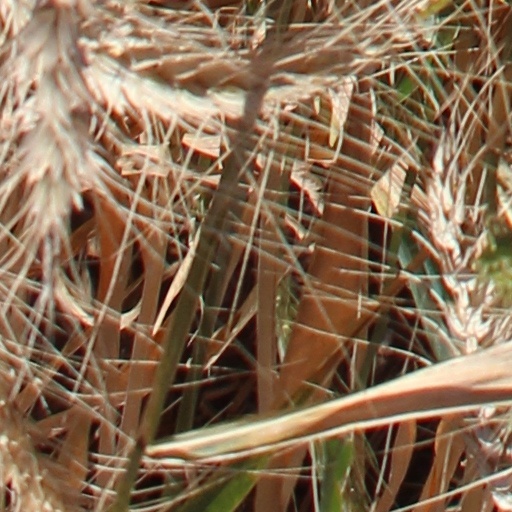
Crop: wheat